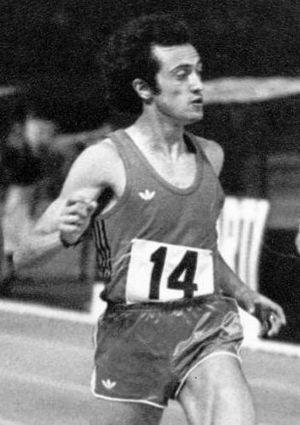
Les records d'Europe du 200 mètres sont actuellement détenus par l'Italien Pietro Mennea avec le temps de 19 s 72, établi le 12 septembre 1979 lors des Universiades de Mexico, et par la Néerlandaise Dafne Schippers, créditée de 21 s 63 le 28 août 2015 lors des championnats du monde de Pékin.
Pietro Paolo Mennea est un athlète italien, sprinteur, spécialiste notamment du 200 mètres, discipline dans laquelle il obtint un titre olympique à Moscou 1980 et détint pendant 17 ans le record du monde en 19 s 72 réalisé le 12 septembre 1979 à Mexico. Il est toujours l'actuel détenteur du record d'Europe du 200 m. Moins à l'aise sur 100 mètres, il fut tout de même champion d'Europe sur cette distance en 1978 et a détenu le record d'Europe en 10 s 01.
Le 200 mètres masculin fait partie des épreuves inscrites au programme des premiers championnats d'Europe d'athlétisme, en 1934, à Turin. L'épreuve féminine fait son apparition lors de l'édition suivante, en 1938.
Barletta [bar’letta] est une ville italienne d'environ 94.340 habitants, un des trois chefs-lieux de la province de Barletta-Andria-Trani, dans la région des Pouilles.
Les records d'Italie d'athlétisme sont les meilleures performances réalisées par des athlètes italiens et homologuées par la Fédération italienne d'athlétisme.